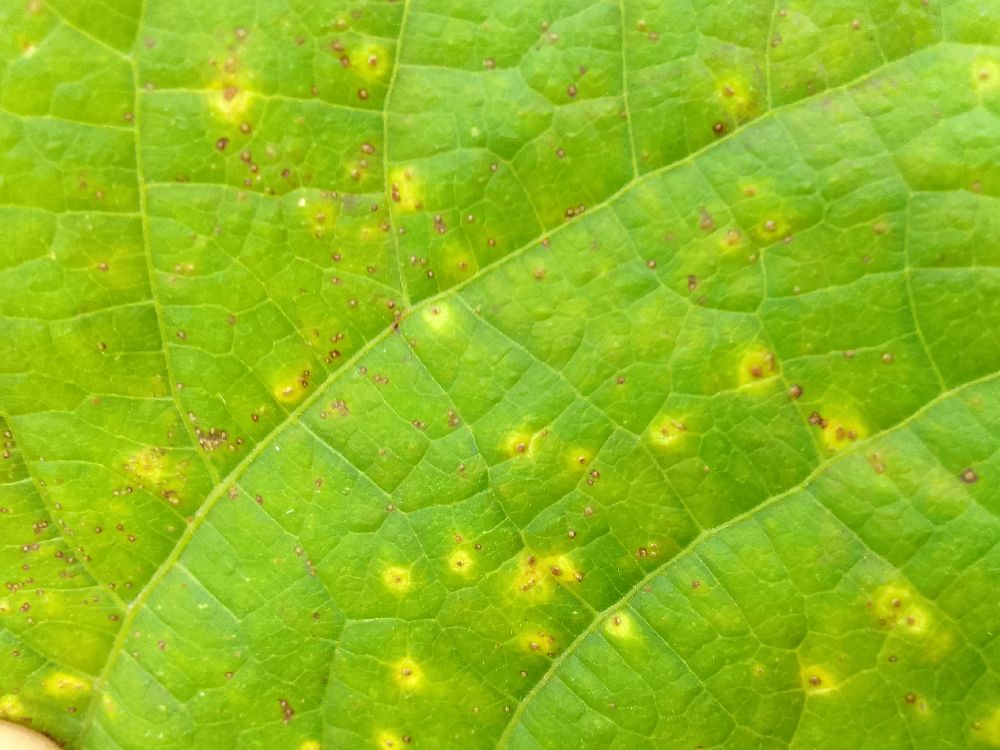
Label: rust